Hiraga Gennai

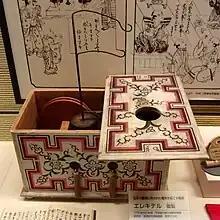

In 1752, Gennai was sent to Nagasaki to study western medicine, including European pharmaceutical and surgical techniques and other "rangaku" topics. Two years later, he turned his house over to his younger sister's husband. Nagasaki was at the time one of the only ports that foreign ships were allowed to enter and therefore the Dutch East Indies Company (VOC) along with a host of Chinese traders resided in the port town, and there were able to do business under highly regulated supervision. The interaction that Gennai had with the Chinese merchants and members of the VOC introduced him to ceramics. The following year Gennai relocated to Osaka and Kyoto, where he studied herbal medicine under Toda Kyokuzan before moving to Edo in 1757.